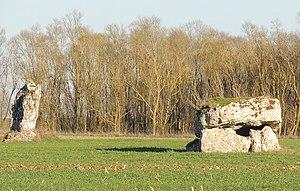
Menhir et dolmen de la Nivardière (le Palet à Gargantua et la Drue) dans un champs devant un bois (Tripleville).
Tripleville est une ancienne commune française située dans le département de Loir-et-Cher en région Centre-Val de Loire.
Cet article recense les polissoirs de France classés ou inscrits aux monuments historiques.